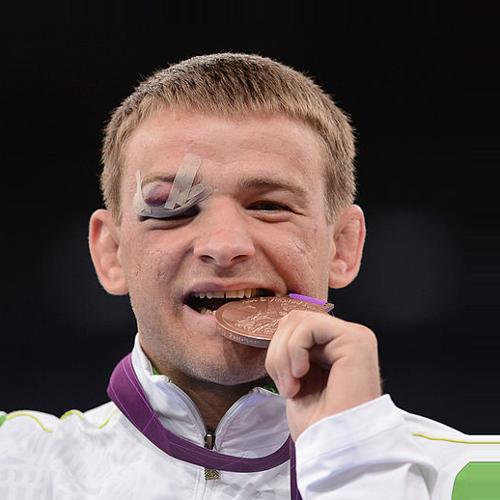
Age: 25